List of active Republic of Korea Navy ships

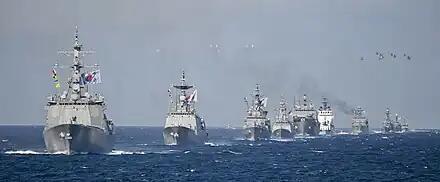
South Korean navy ships sail in formation for the Fleet Review 2015.

The Republic of Korea Navy has about 160 ships in commission (a total displacement of about 232,285 tonnes).